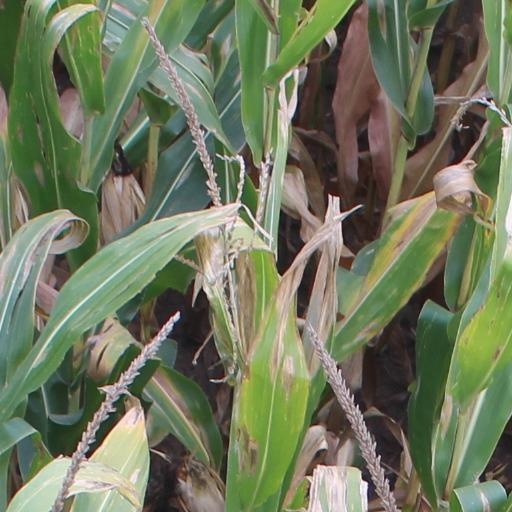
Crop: maize; corn